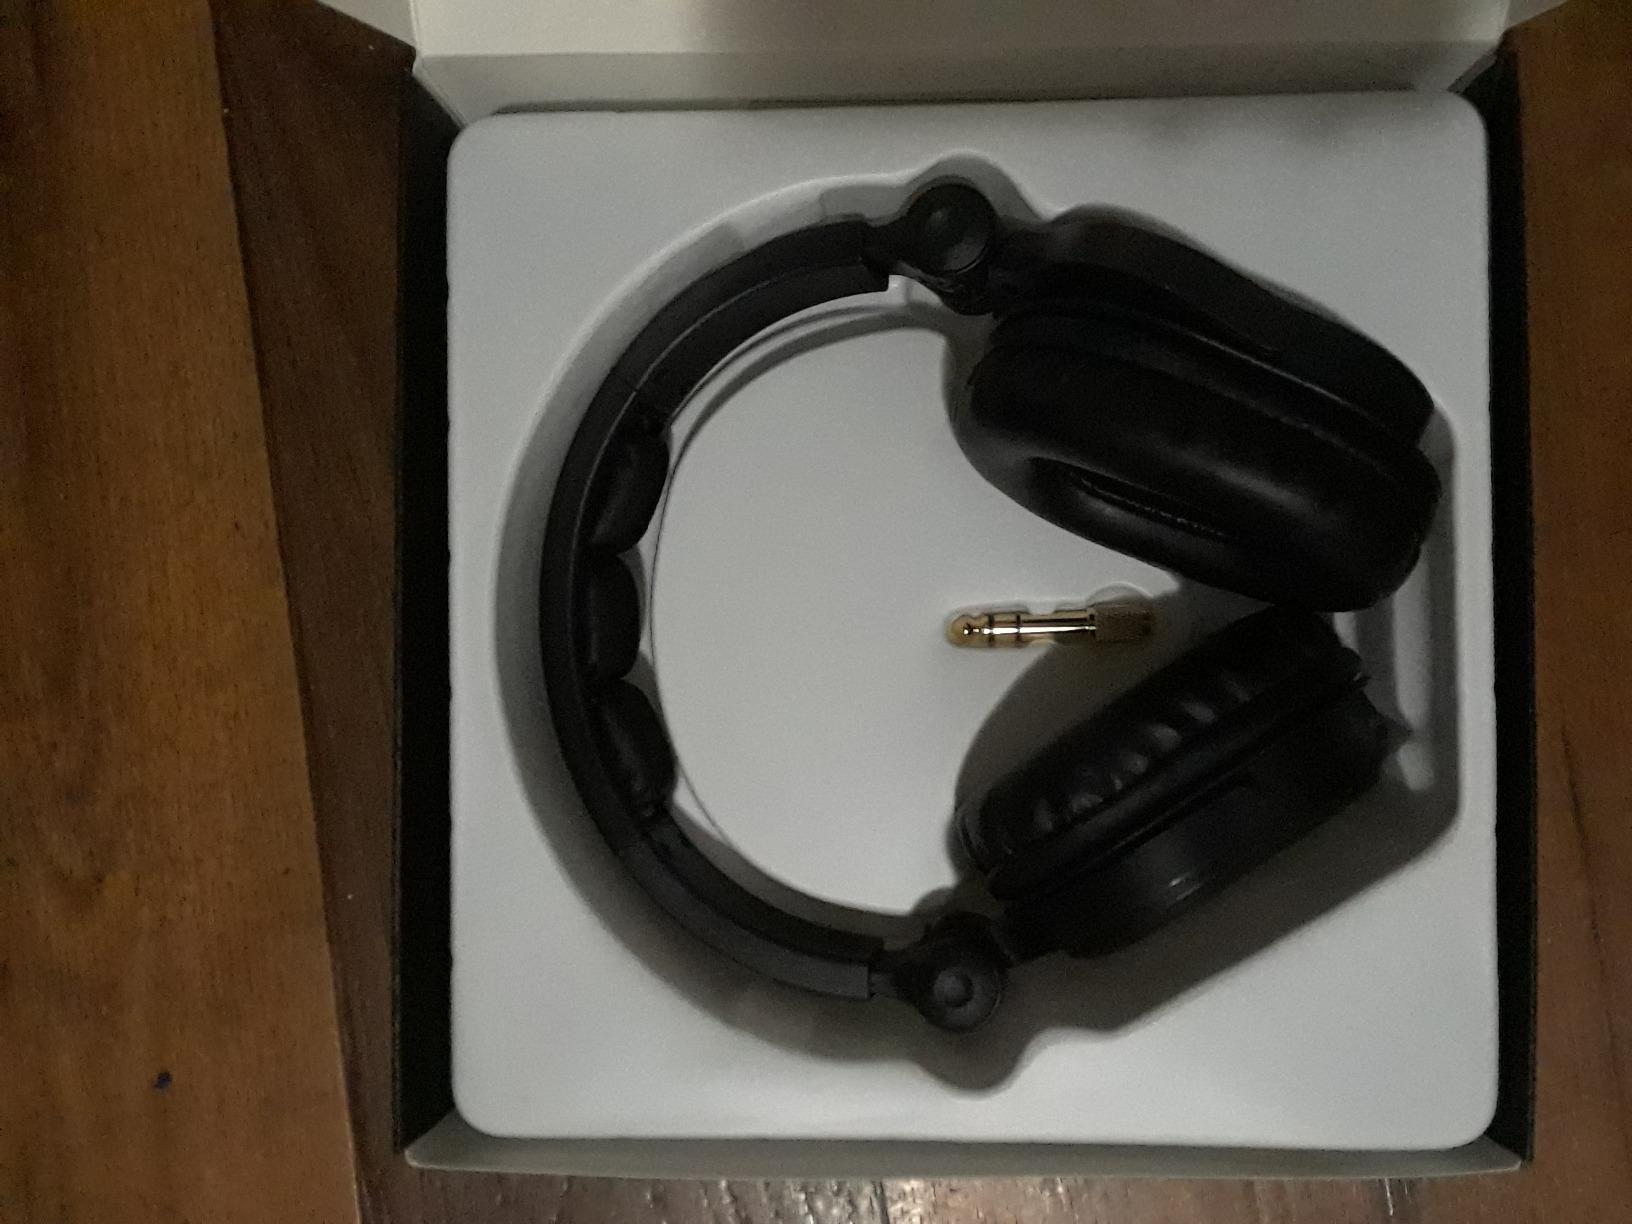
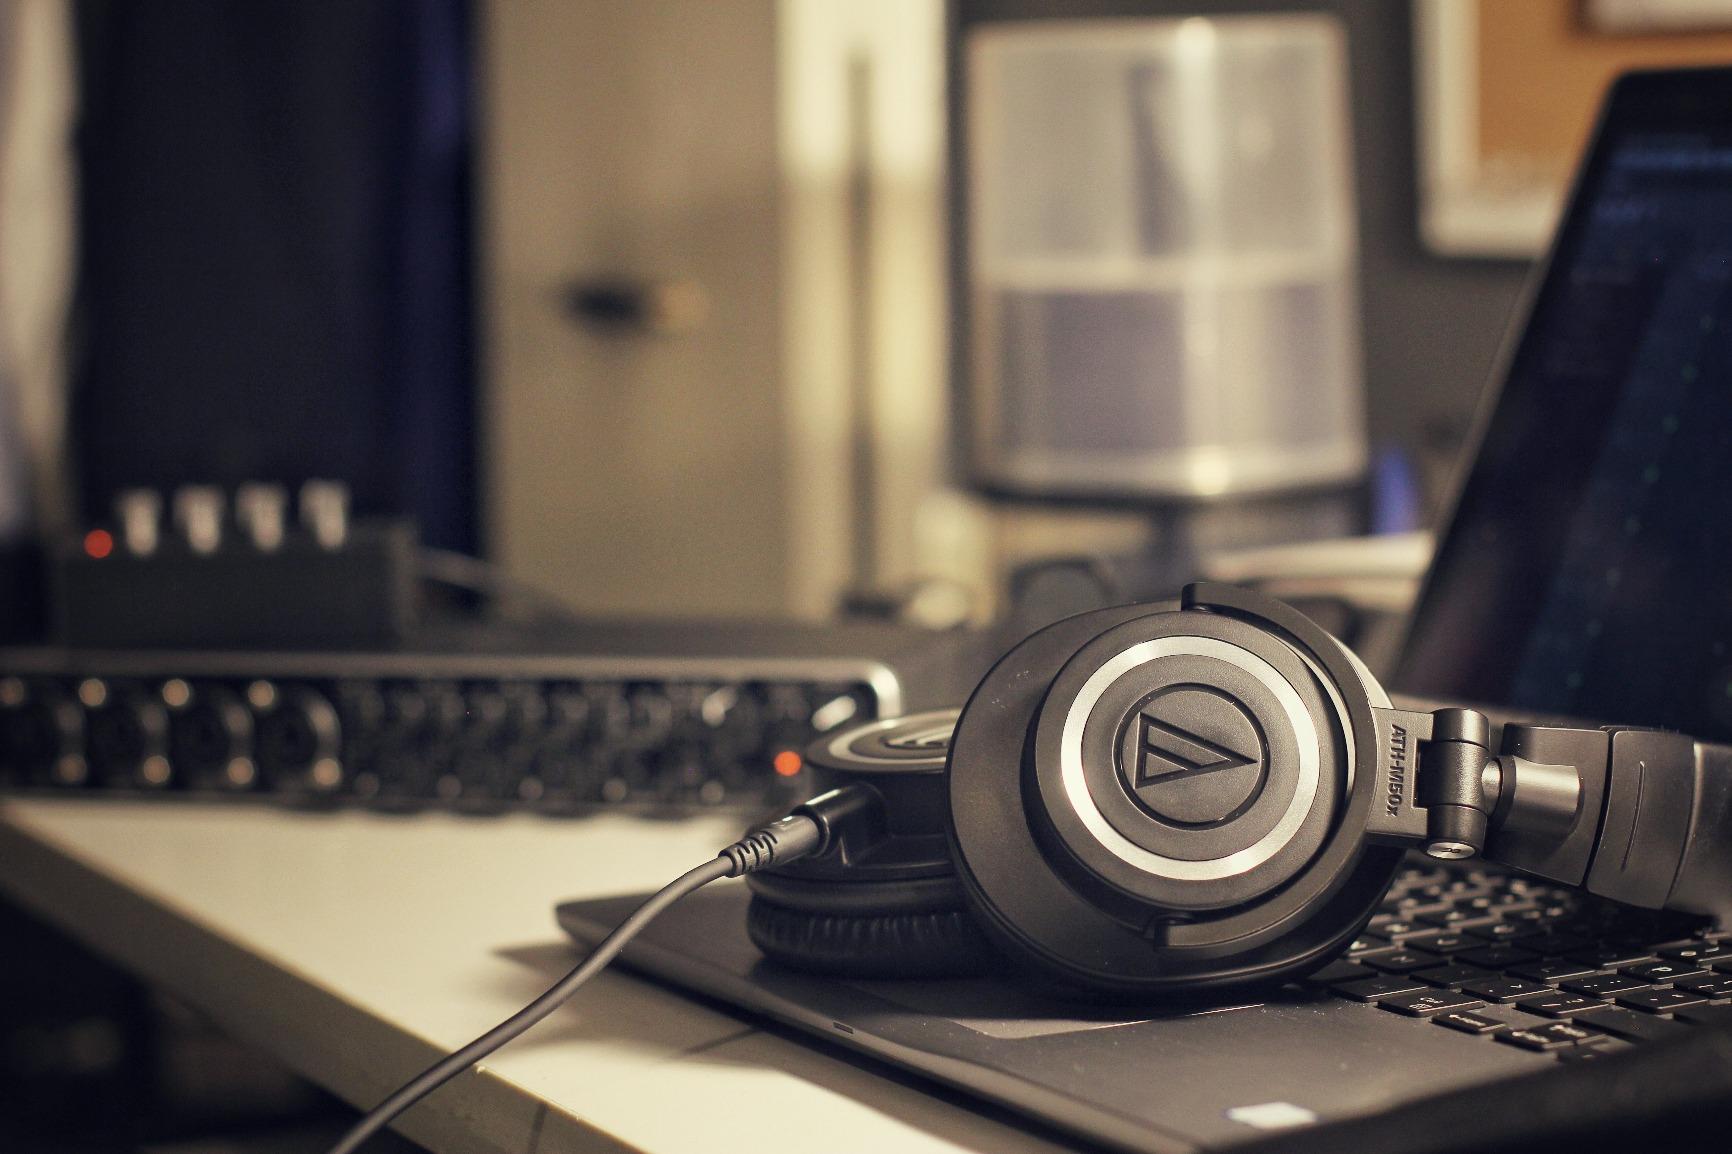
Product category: headphones
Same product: no